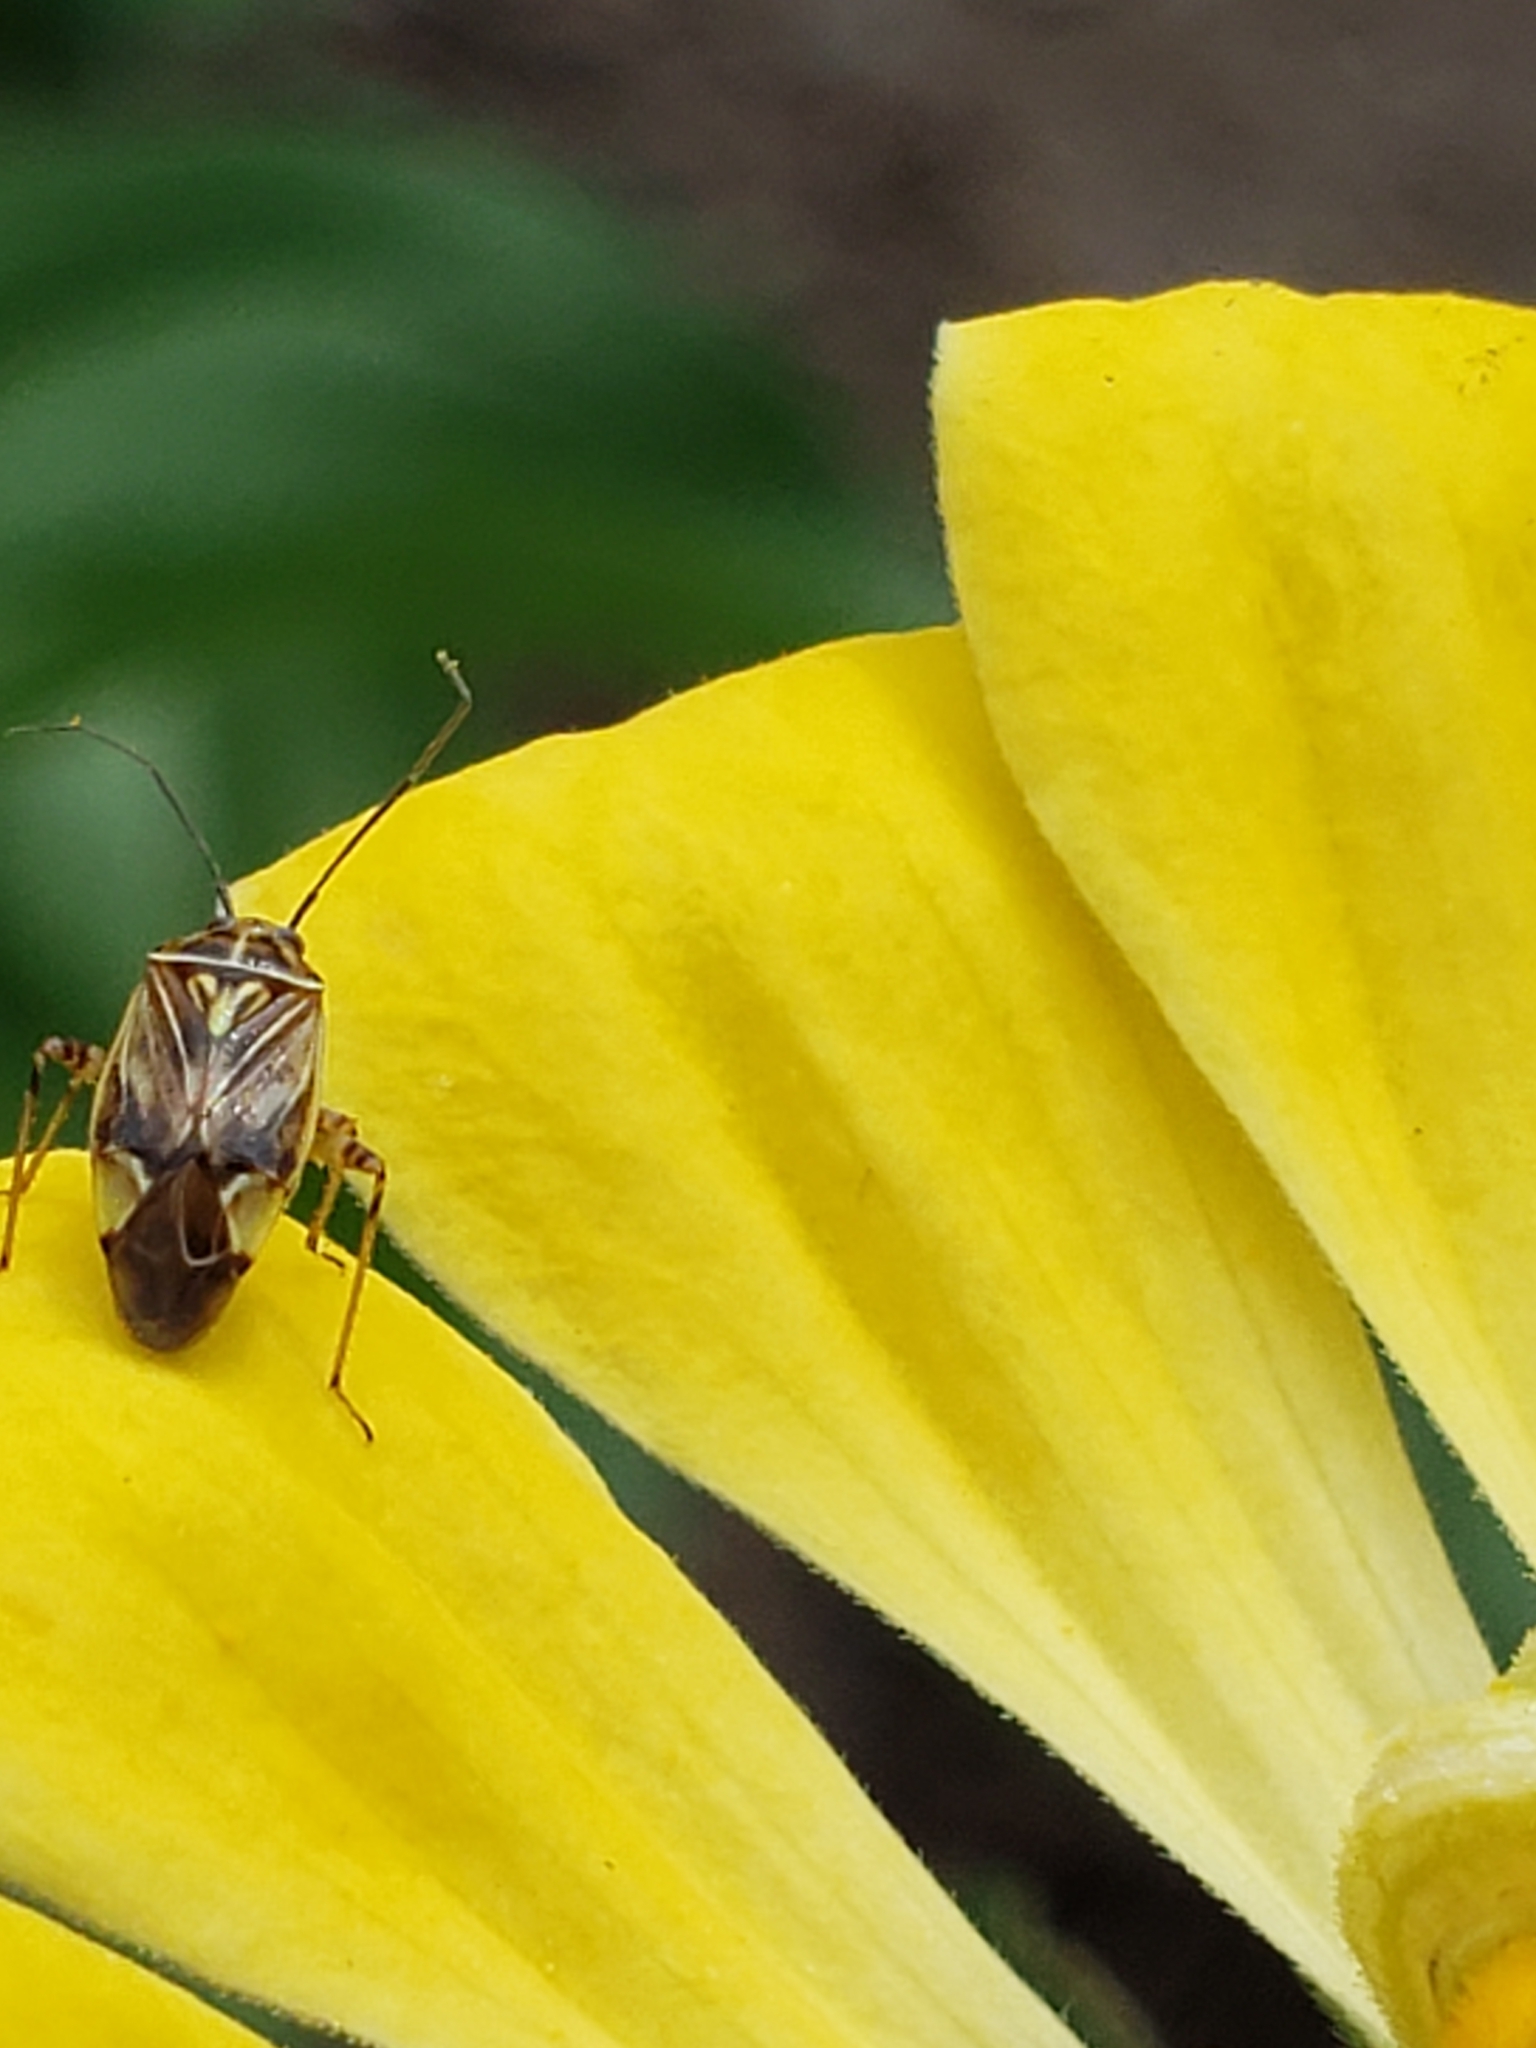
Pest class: lygus_bug